English Electric EL.100

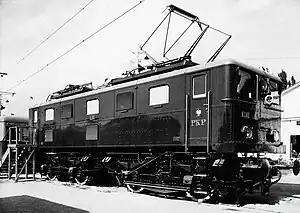
EL.103 locomotive

English Electric EL.100 (Polish designations EP01, EL.100, E100 and E01) was a class of electric locomotives used by the Polish State Railways. Originally built and designed by English Electric as a line engine, it was used in Poland mainly for shunting, as a supplemental engine to ferry steam locomotives across the Warsaw Cross-City Line tunnel, between Pruszków and Otwock. It was the first electric locomotive used in Poland.